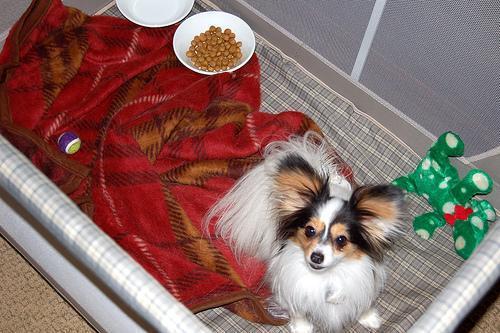
papillon